Oriole Park

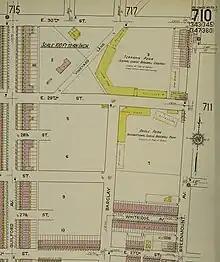
The two ballparks in 1915 on Sanborn insurance map

The last and by far the best known Oriole Park prior to Camden Yards was the fifth one, which started life as Terrapin Park. It was the home field of the Baltimore Terrapins of the short-lived Federal League of 1914–1915. Some of the "Fed" facilities, such as the eventual Wrigley Field, in Chicago (which later became home of the Chicago Cubs) were made of steel and concrete. Terrapin Park was made of wood, which would prove to be its undoing, but its eventual demise would boost Baltimore's chances of returning to the major leagues.